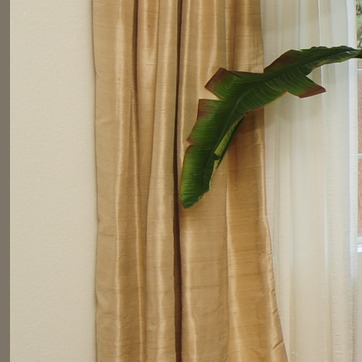
Material: foliage